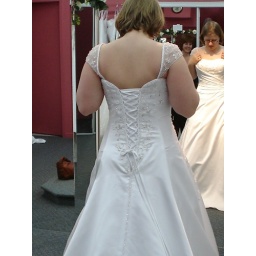
closeup of back of dress 2 and shot of me admiring myself in the mirror